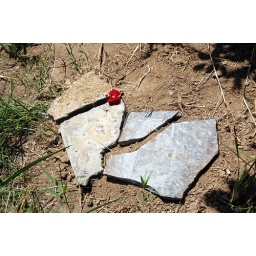
The spot under the lemon trees where Freddie lies buried.